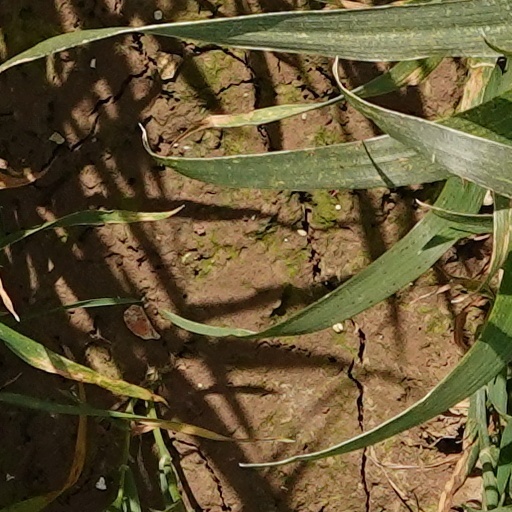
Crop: wheat